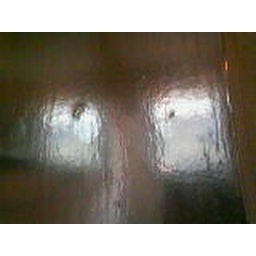
reflection of a window split by two mirrors onto metallic wallpaper